Gaitana

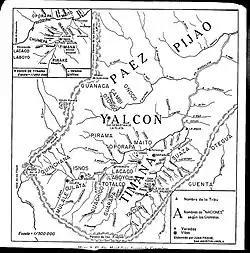
Map of indigenous peoples in the south of Huila

According to Spanish chronologists, at the time of conquest, the modern territory of Huila Department was inhabited by many different indigenous peoples. The (with nearly 6,000 warriors), the Avirama, the Pinao, the Guanaca, and the Paez lived north of the Magdalena River, with later concentrations around the La Plata River. South of the Magdalena River lived the Andaquí and Timaná and to the east lived the Pijao.